William Blake

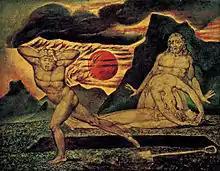
"The Body of Abel Found by Adam and Eve", c. 1825. Watercolour on wood.

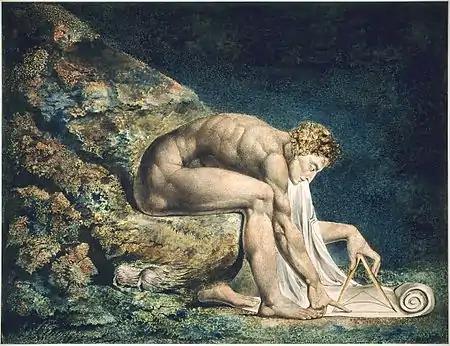
Blake's Newton (1795) demonstrates his opposition to the "single-vision" of scientific materialism: Newton fixes his eye on a pair of compasses (recalling Proverbs 8:27, an important passage for Milton) to write upon a scroll that seems to project from his own head.

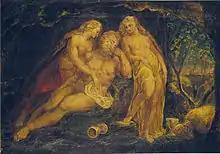
Blake's "Lot and His Daughters", Huntington Library, c. 1800

Blake's last years were spent at Fountain Court off the Strand (the property was demolished in the 1880s, when the Savoy Hotel was built). On the day of his death (12 August 1827), Blake worked relentlessly on his Dante series. Eventually, it is reported, he ceased working and turned to his wife, who was in tears by his bedside. Beholding her, Blake is said to have cried, "Stay Kate! Keep just as you are – I will draw your portrait – for you have ever been an angel to me." Having completed this portrait (now lost), Blake laid down his tools and began to sing hymns and verses. At six that evening, after promising his wife that he would be with her always, Blake died. Gilchrist reports that a female lodger in the house, present at his expiration, said, "I have been at the death, not of a man, but of a blessed angel."